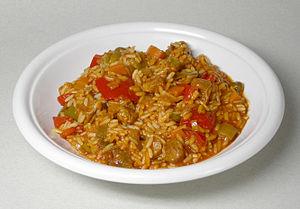
La djuwetsch, đuveč ou gjuwetsch est un plat traditionnel de l'Europe du Sud-Est. Il s'agit d'un plat braisé de légumes et de viande, parfois accompagné de riz. Elle fait office de plat national pour de nombreux pays de la région. Son nom est hérité de la période ottomane, le mot turc désignant également le plat en terre dans laquelle on met à braiser les ingrédients.